2019–20 CONCACAF Nations League

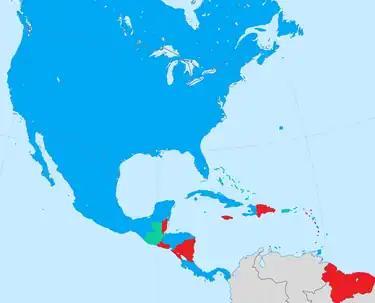
Map showing the leagues each national team participated in.

The draw for the group phase took place at The Chelsea Theater in Paradise, Nevada, United States on 27 March 2019, 22:00 EDT (19:00 local time, PDT).